Eugen Dücker

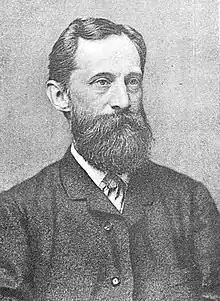
Dücker in 1885

Eugen Gustav Dücker (– 6 December 1916) was a German landscape painter, born a Russian Imperial subject on Saaremaa (then Governorate of Livonia, present-day Estonia), associated with the Düsseldorfer Malerschule.